100 Things Successful People Do

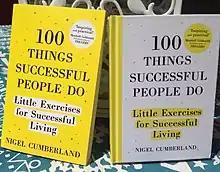

100 Things Successful People Do: Little Exercises for Successful Living is a self-help guide by Nigel Cumberland.